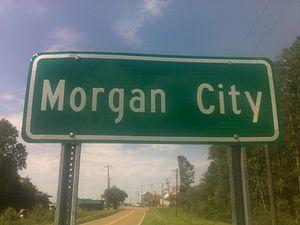
La ville de Morgan City est située dans le comté de Leflore, dans l’État du Mississippi, aux États-Unis. Sa population s’élevait à 255 habitants lors du recensement de 2010, estimée à 240 habitants en 2017.